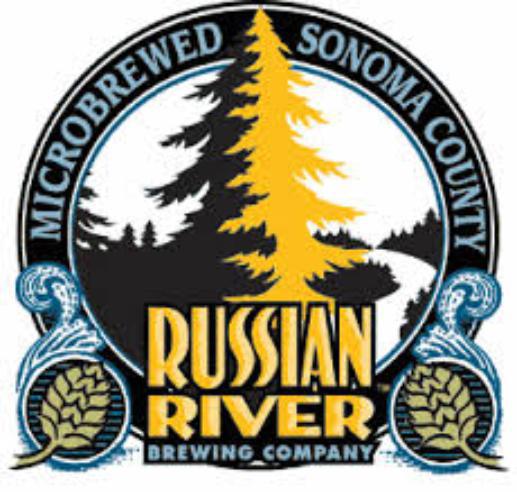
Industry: Food